Fort De Soto Park

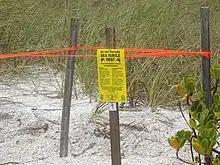
Designated sea turtle nesting site on the North Beach.

Australian pines ("Casuarina" species) were introduced into Florida after 1890 to serve as windbreaks. The species are tolerant of salt-spray and poor soil, and have invaded many plant communities, suppressing the growth of native species. However, the trees are shallow-rooted and subject to uprooting in wind storms. In addition, stands of Australian pines on beaches have replaced deep-rooted plants, exposing beaches to erosion. The root systems also interfere with sea turtles digging nests above the high water mark on beaches. Australian pines are now considered an invasive pest, and have been generally banned in Florida Australian pines were well established on the islands in Fort De Soto Park. Removal of all Australian pines from the park is not considered feasible, but park management intended to reduce the number of trees. As of 2014, the park planned to remove about ten percent of the Australian pines in the park each year, starting with those closest to the shoreline. The Florida Fish and Wildlife Conservation Commission (FWC) began removing Australian pines from North Beach in the park in 2015.